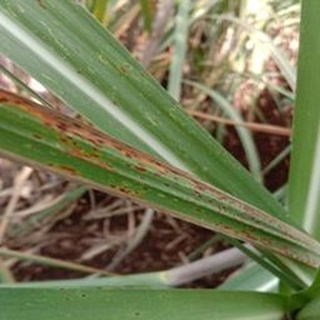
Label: sugarcane_rust